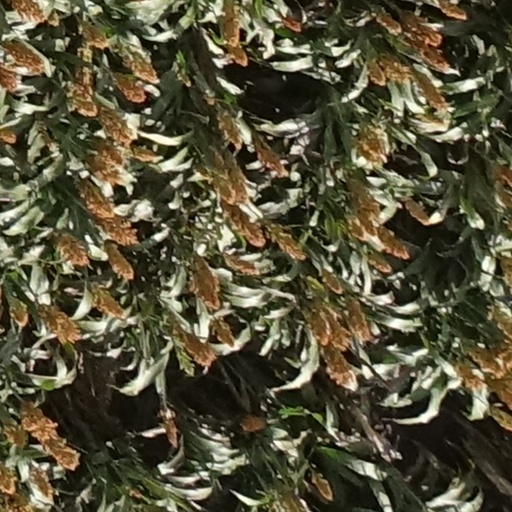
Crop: sorghum